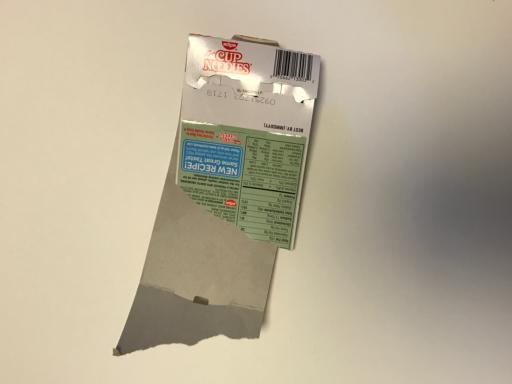
Waste category: paper